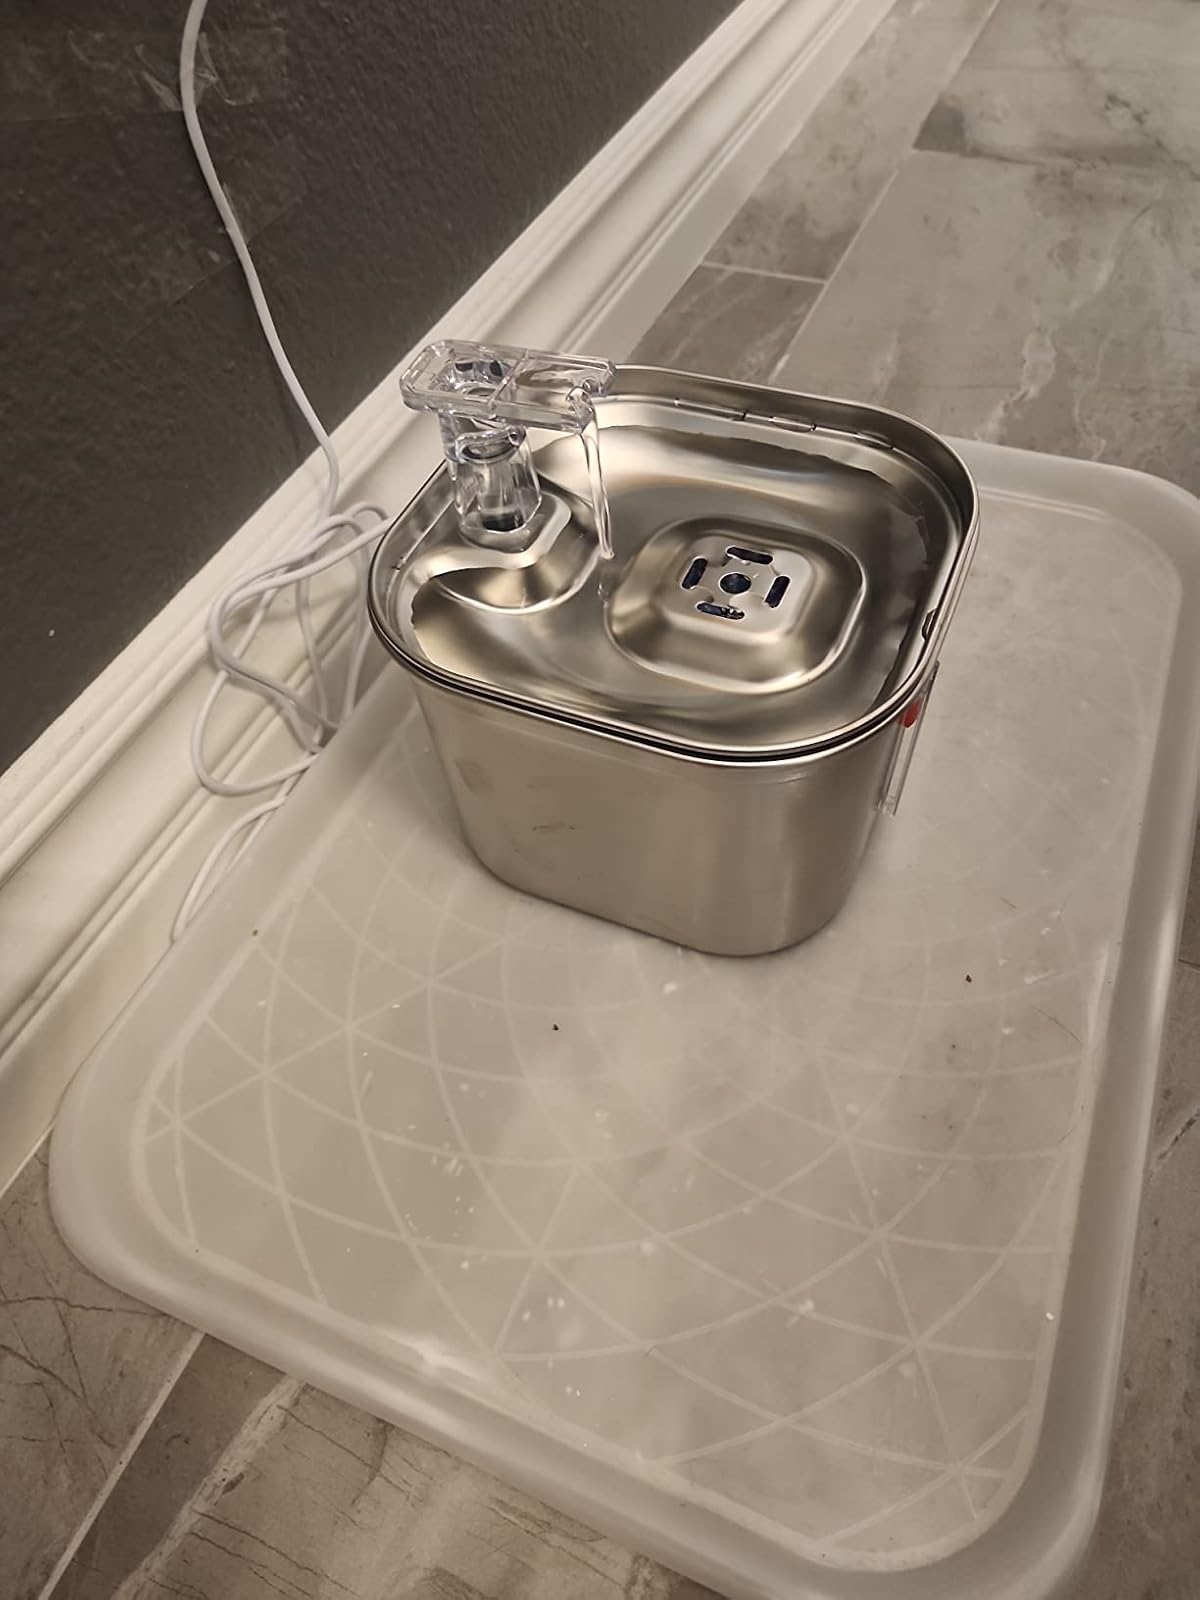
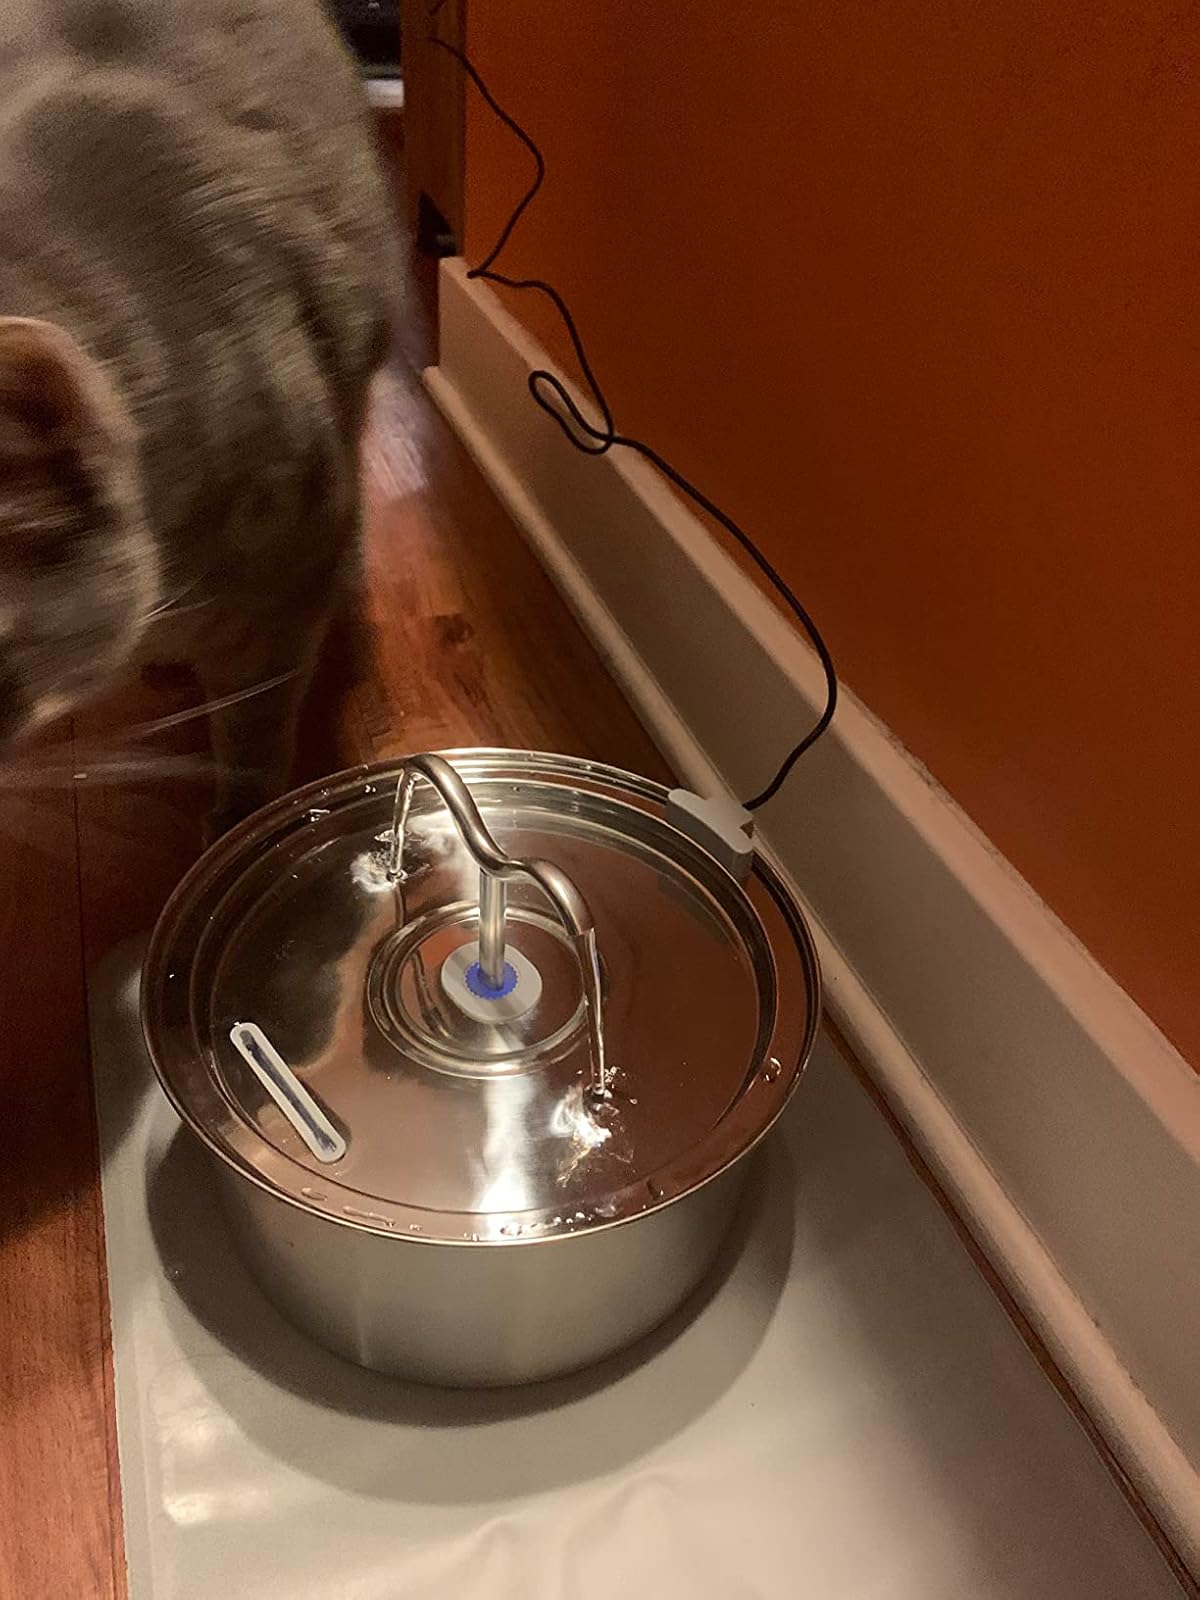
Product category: items_bowl
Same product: no